2-8-0+0-8-2

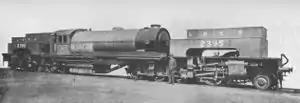
The sole LNER Class U1 Garratt

Under the Whyte notation for the classification of steam locomotives by wheel arrangement, the is a Garratt locomotive. The wheel arrangement is effectively two 2-8-0 locomotives operating back to back, with the boiler and cab suspended between the two power units. Each power unit has a single pair of leading wheels in a leading truck, followed by four coupled pairs of driving wheels and no trailing wheels.